Amaury Kruel

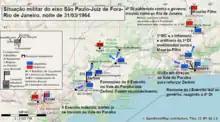
Military situation on the Rio-São Paulo axis on the night of 31 March, with Zerbini in the Paraíba valley

Three of Kruel's generals were part of the ruling military apparatus: Armando Bandeira de Morais, from the 2nd Military Region, Aloísio de Miranda Mendes, from the 2nd Infantry Division, and Euryale de Jesus Zerbini, from the Divisional Infantry of the 2nd DI. Morais and Mendes considered the beginning of the coup in Minas Gerais to be isolated and precocious. At 16:00 or 17:00 Kruel called an evening meeting with his generals—these three and Lindolfo Ferraz Filho, from the Divisional Artillery of the 2nd DI, and Carlos Buick Júnior, from the Military Garrison of Santos. At 17:00, Kruel transferred his HQ to the headquarters of the 2nd DI, to facilitate the convincing of generals Morais and Mendes, returning to the HQ of the 2nd Army in the evening.